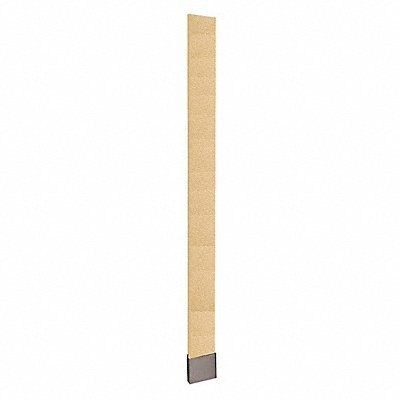
Partition Column Cream 3 in W
Partition Column Component Type Pilaster Material Solid Plastic Polymer Overall Width 3 in Overall Height 82 in Thickness 1 in Includes Mounting Hardware Yes Color Cream Hardware Pieces Included EZ Stall Mounting Kit Screw Pack #10x5/8 in SS T-27 Pin Torx 3 in Stainless Steel Shoe Includes Mounting Hardware Trim Shoe Mounting Type Floor Anchored and Overhead Braced Finish Pebble Inner Core Type Polymer Product Type Bathroom Partition Components
Brand: ASI GLOBAL PARTITIONS
Category: Hardware > Building Materials > Wall Paneling > Wainscoting Paneling